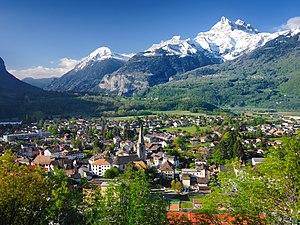
Bex est une commune suisse du canton de Vaud, située dans le district d'Aigle.